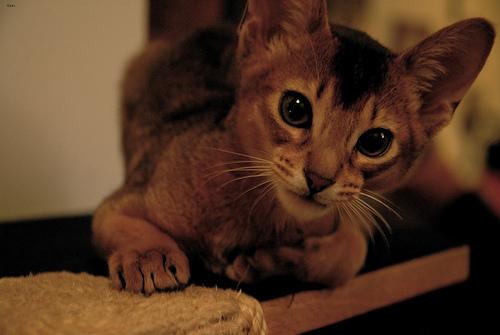
Breed: Abyssinian